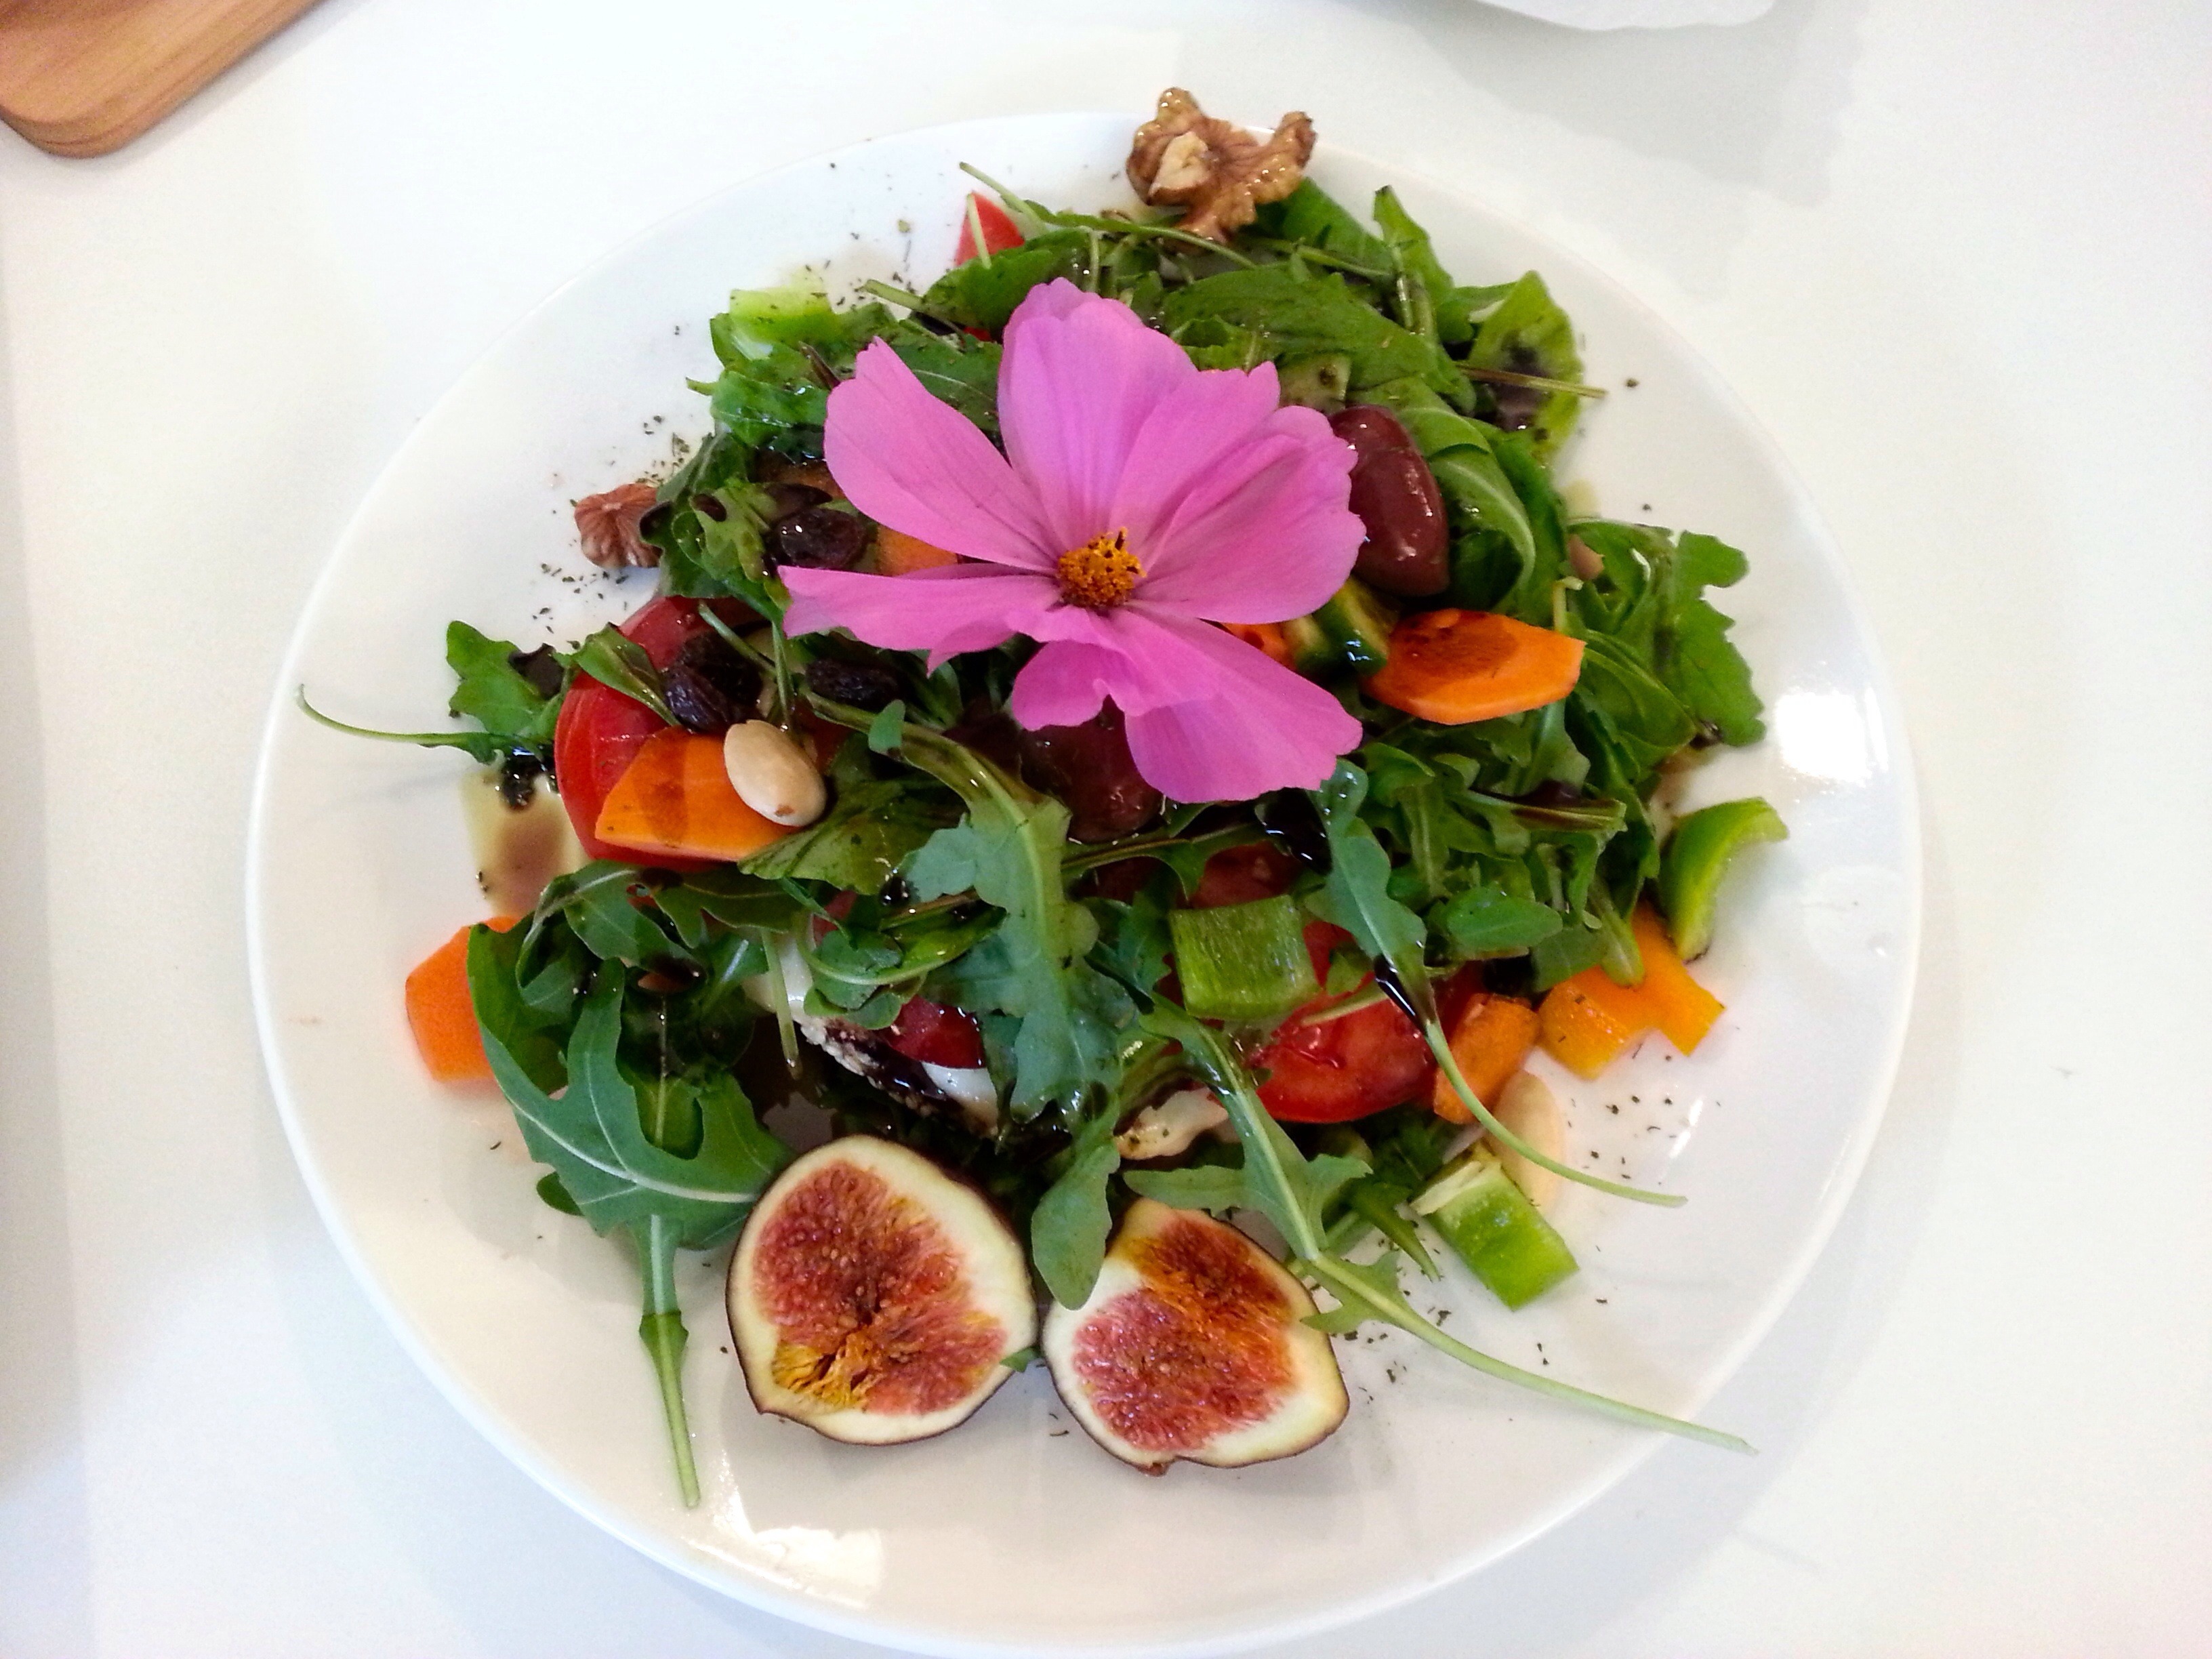
flower, dish, meal, food, salad, produce, vegetable, healthy, eat, cuisine, nutrition, vegetables, vegetarian, bio, flowering plant, hors d oeuvre